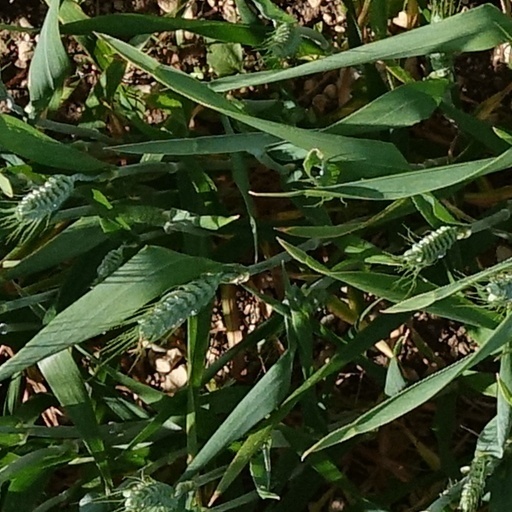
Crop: wheat